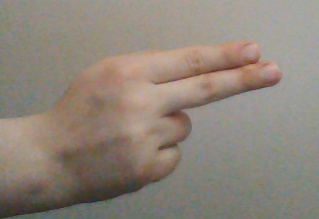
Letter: ain